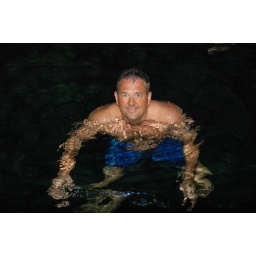
Paul in a cenote - an underground sinkhole - crystal clear water - deep